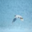
Label: bird